Ihor Voronchenko

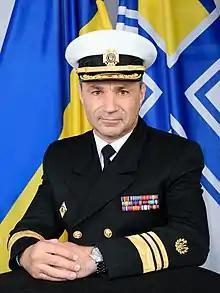

Ihor Oleksandrovych Voronchenko (born 22 August 1964) is a Ukrainian admiral and a former commander of the Ukrainian Navy.